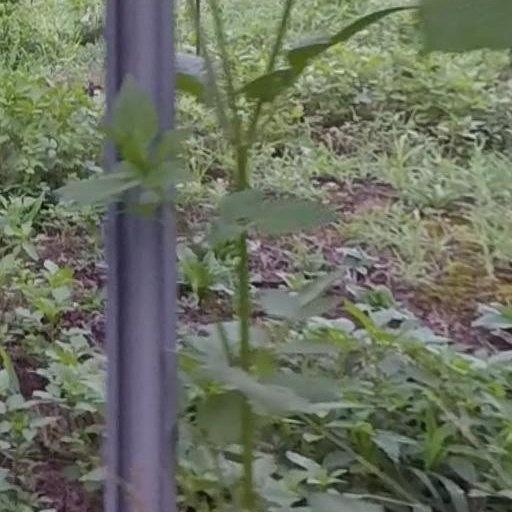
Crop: grape